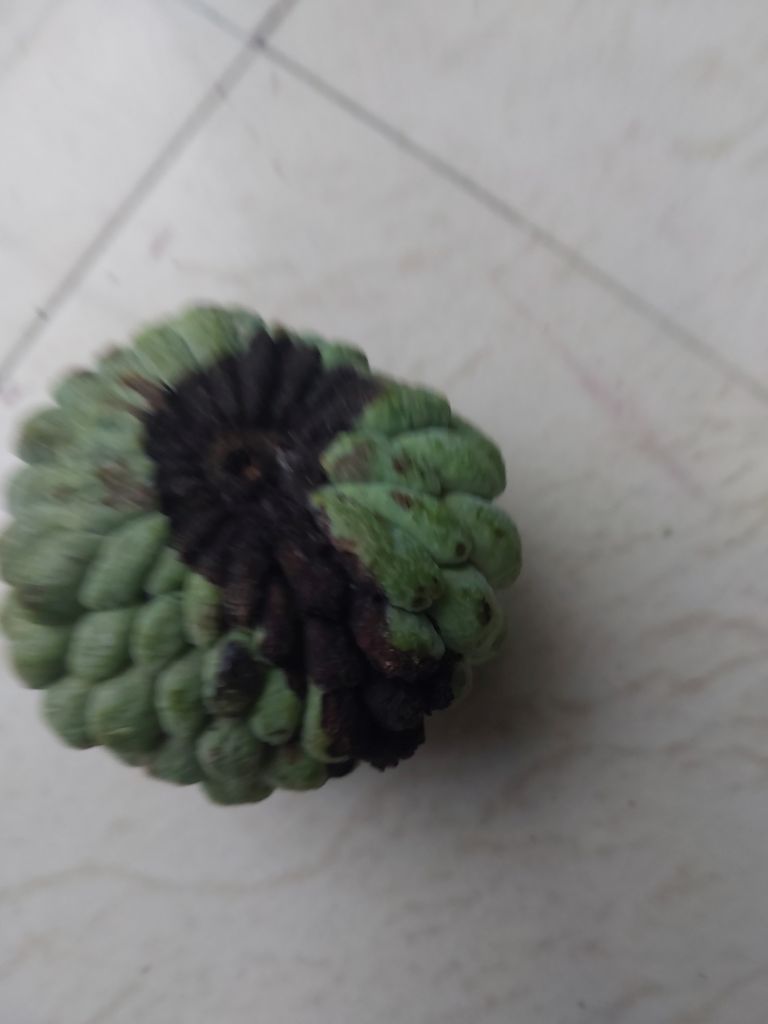
Disease label: Diplodia Rot